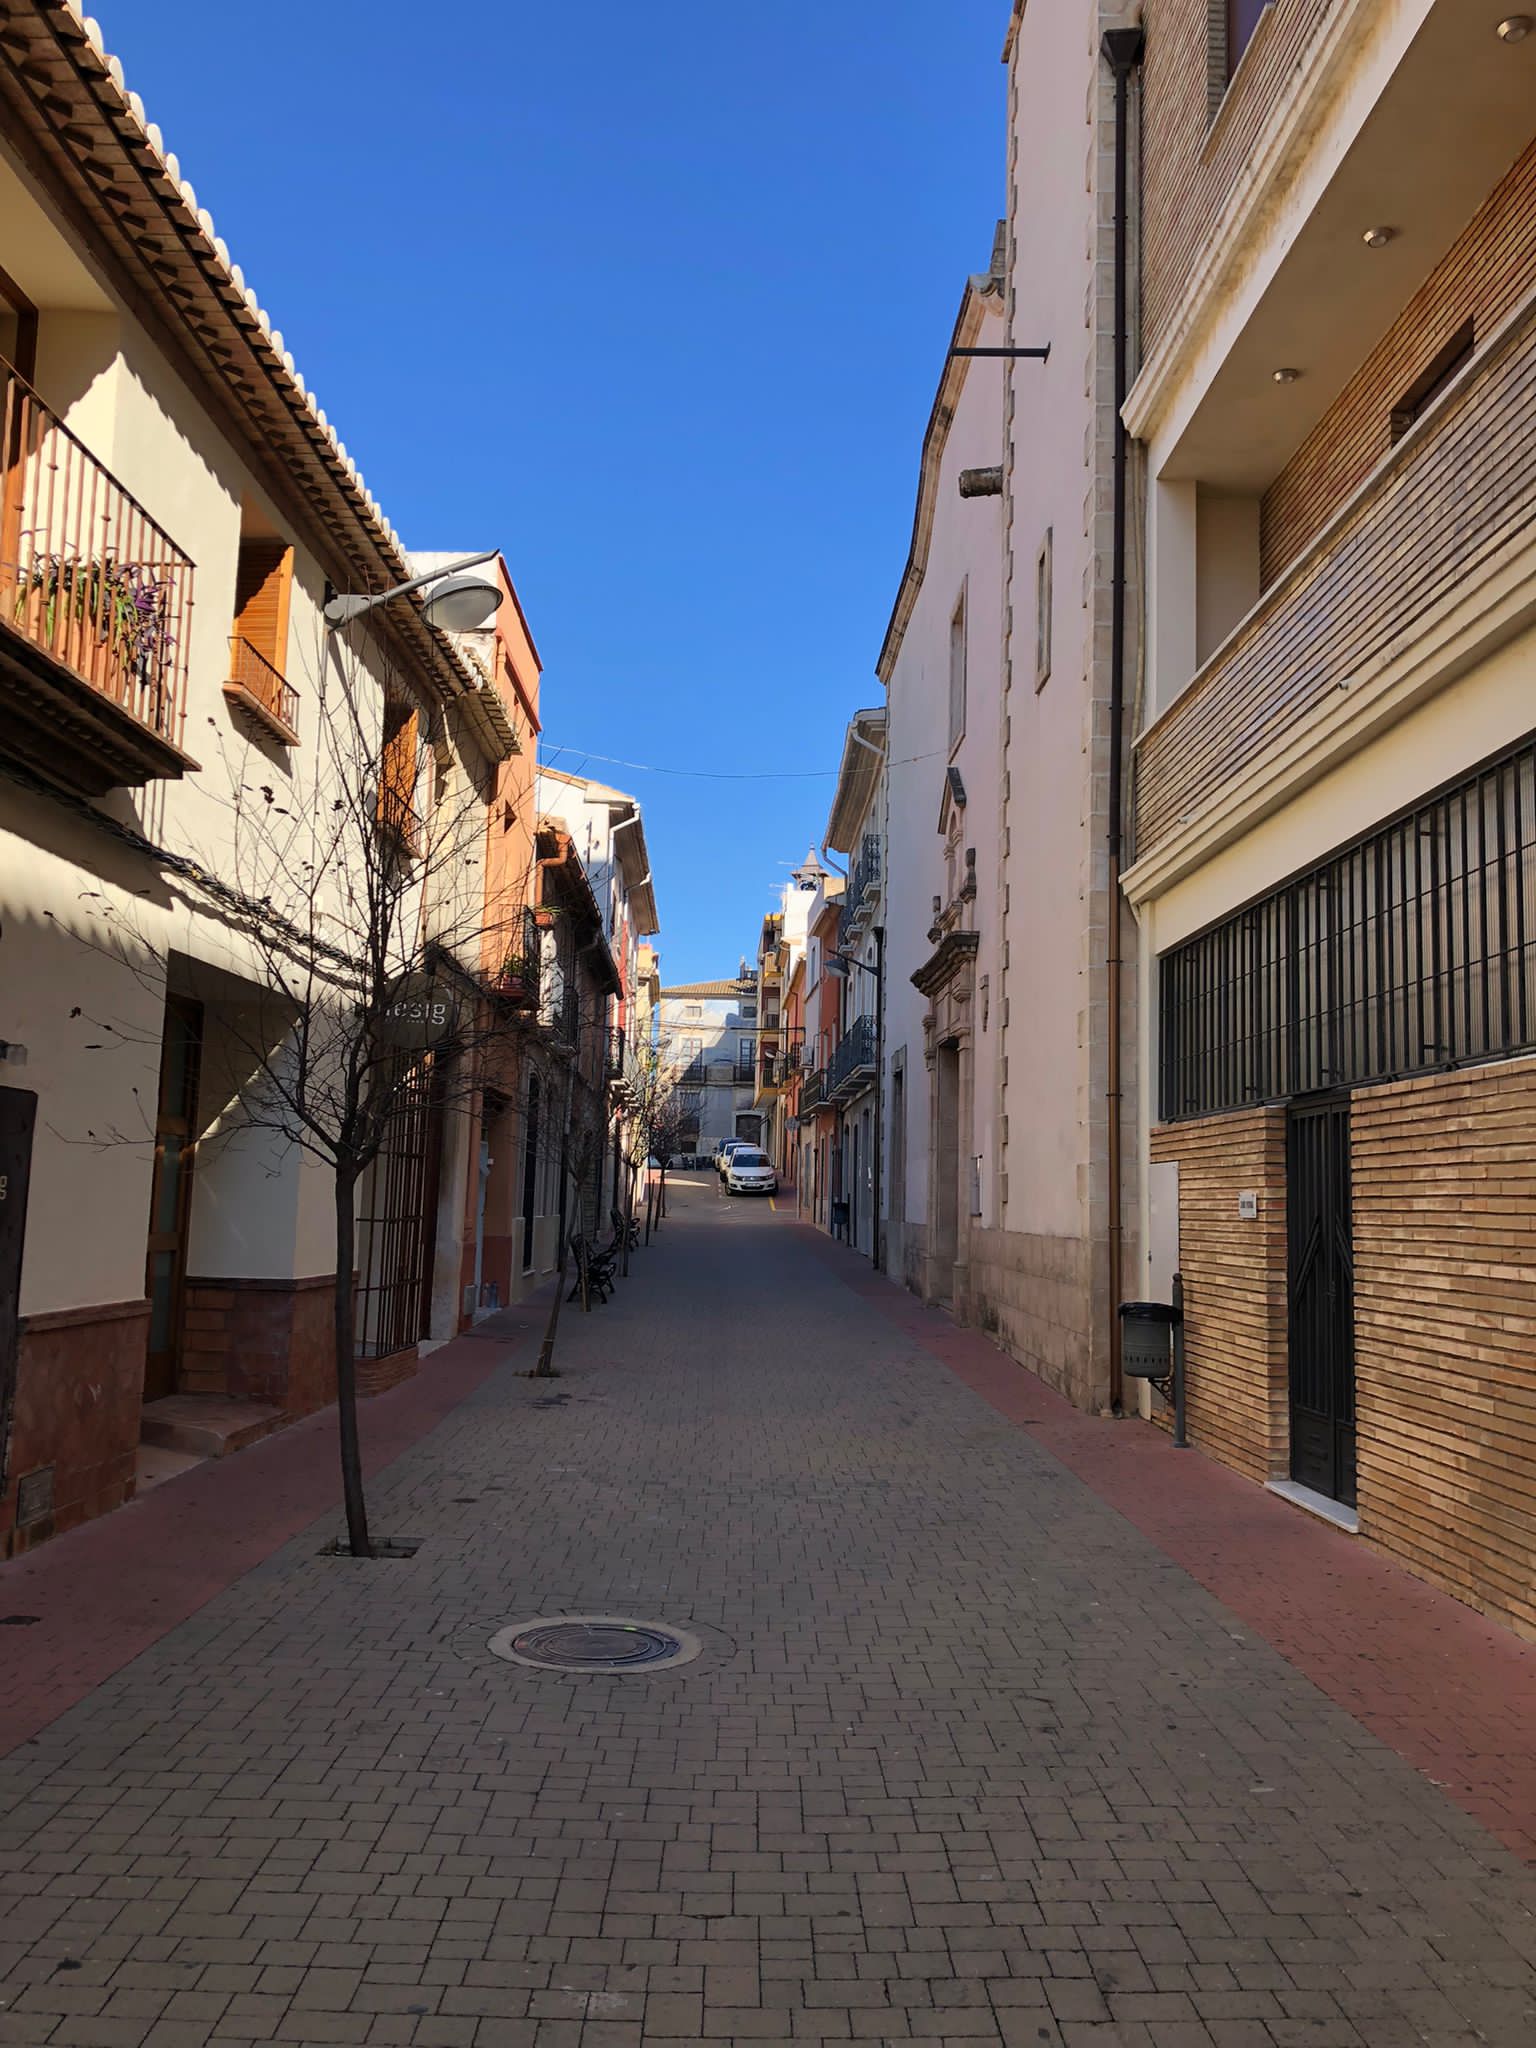
house, sky, building, window, infrastructure, road surface, alley, neighbourhood, flooring, residential area, beige, wood, road, facade, city, landmark, Tints and shades, landscape, mixed use, asphalt, street, cobblestone, tree, history, walkway, tourism, arch, lane, pedestrian, downtown, nonbuilding structure, evening, brick, shadow, apartment, village, vacation, sidewalk, ancient history, travel, medieval architecture